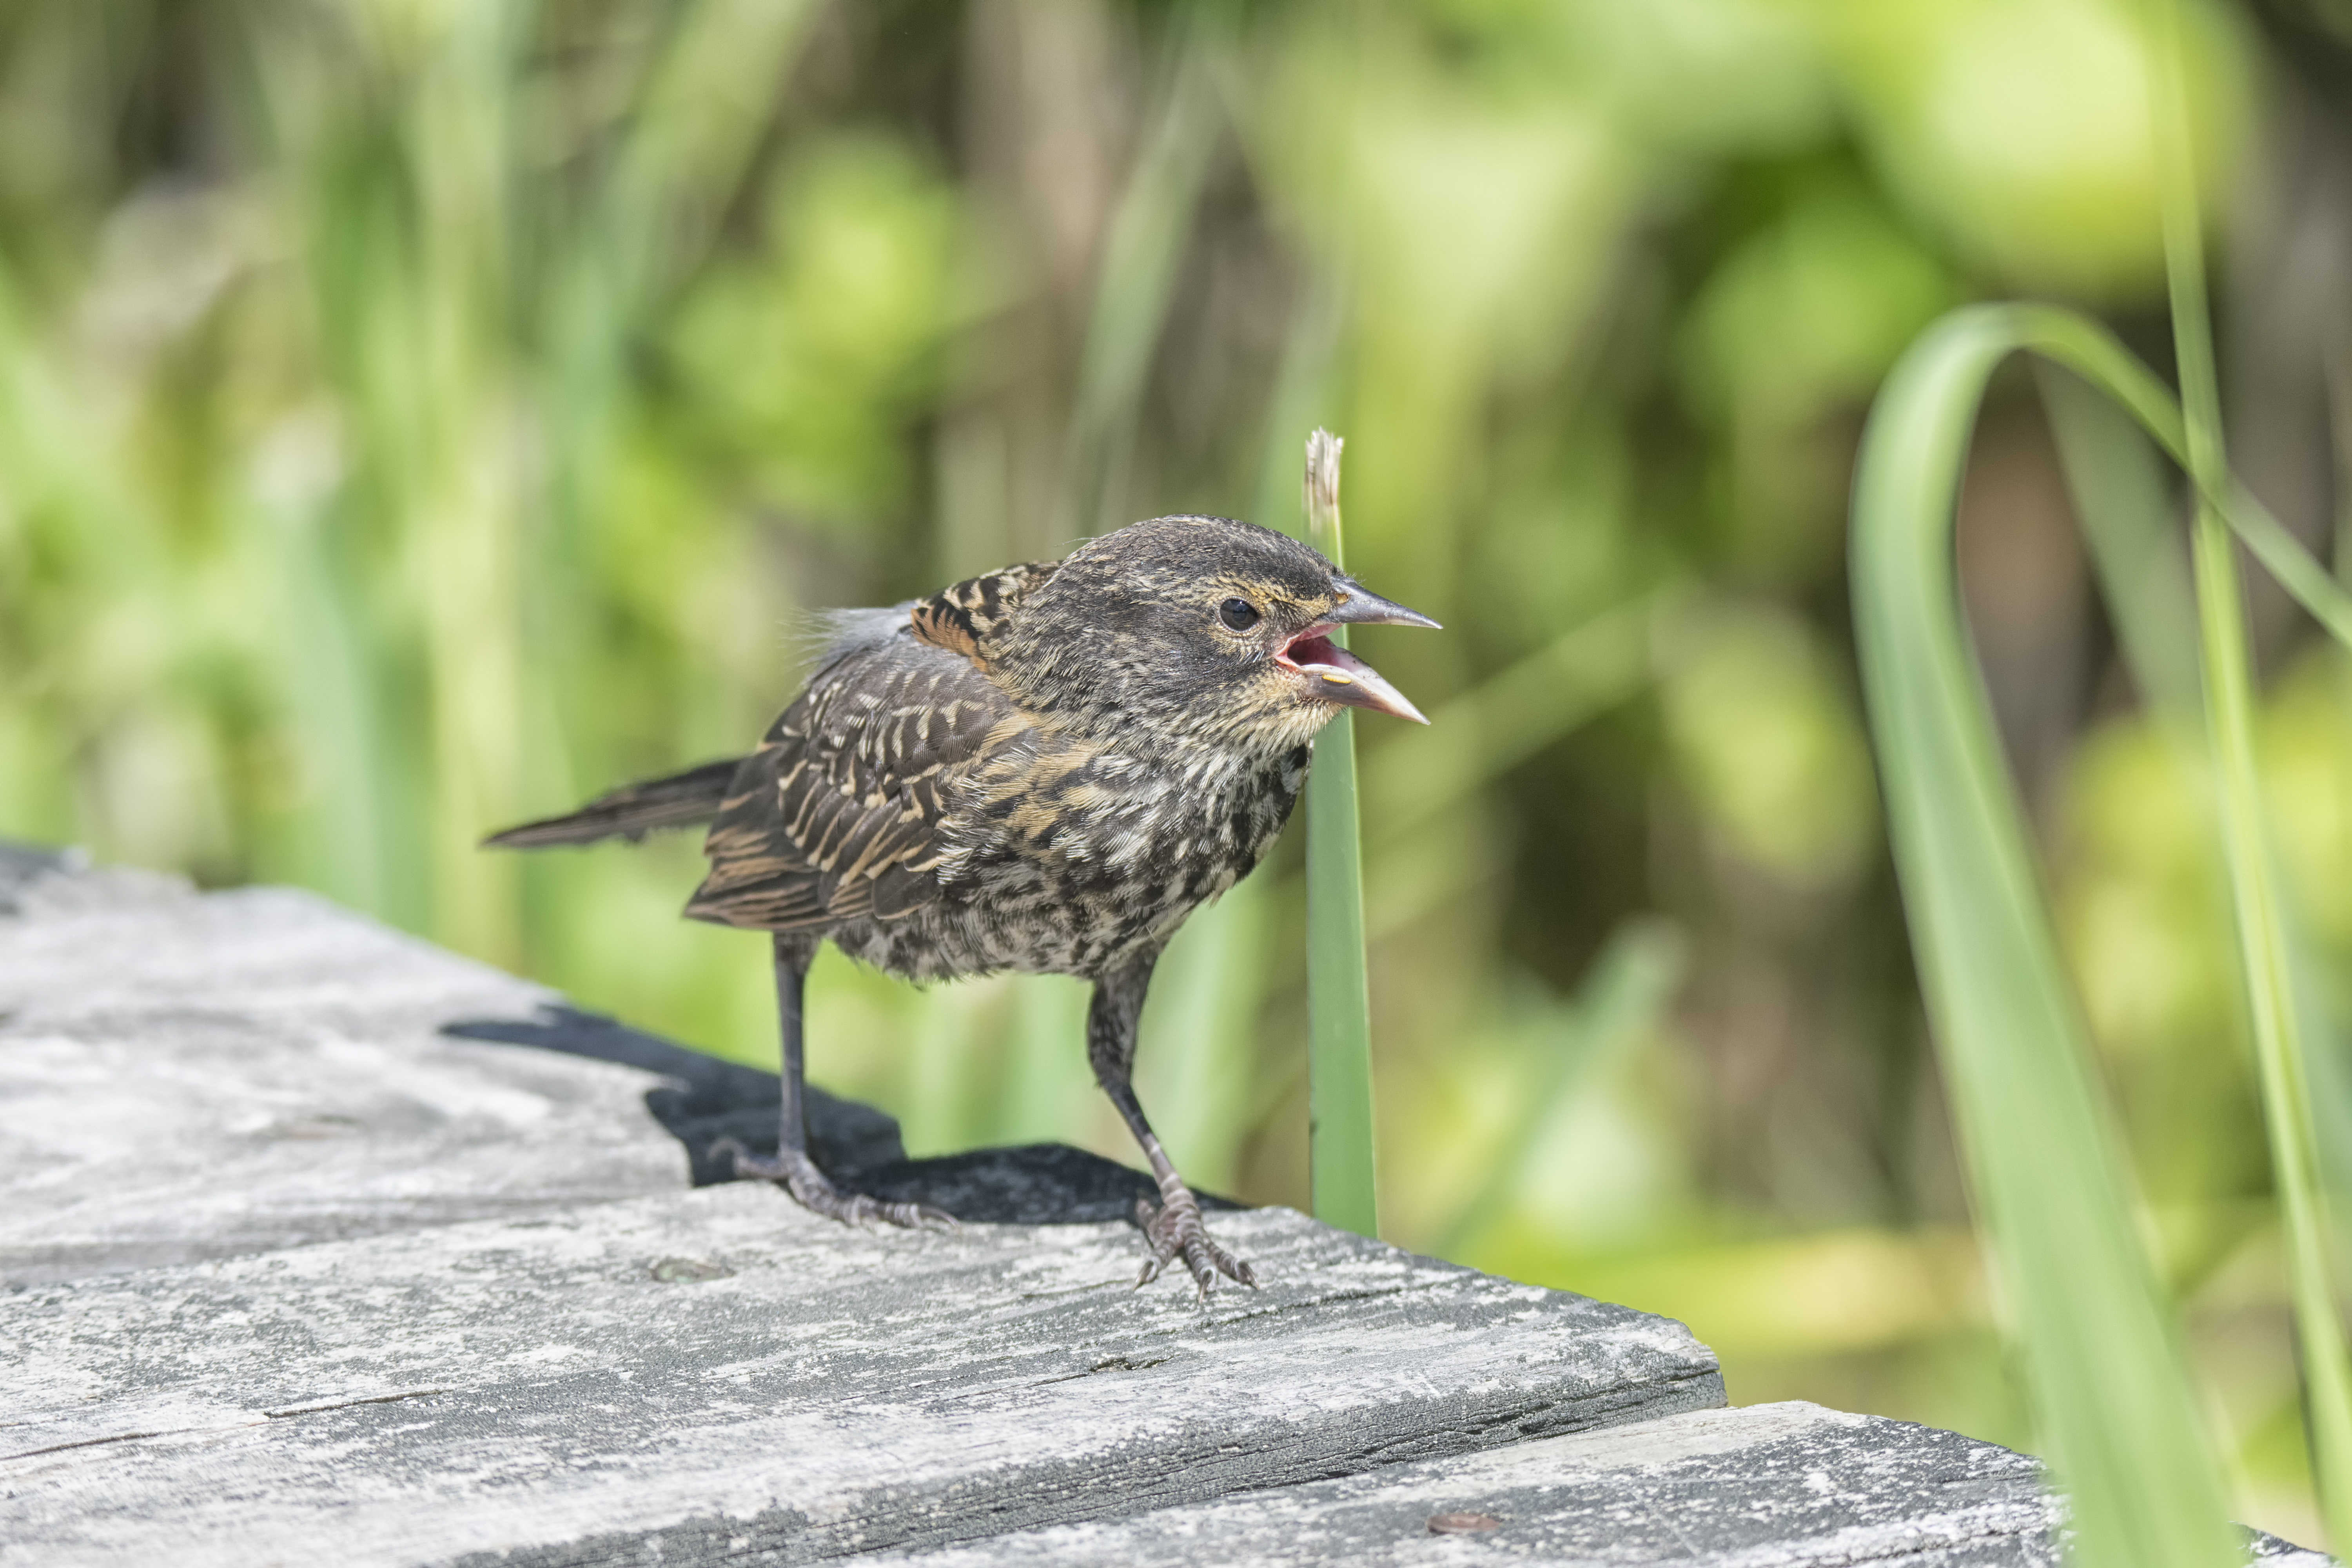
nature, bird, wildlife, red, beak, winged, robin, fauna, canada, a, vertebrate, sparrow, quebec, blackbird, shorebird, sherbrooke, oiseau, carouge, paulettes, wren, old world flycatcher, perching bird, cinclidae